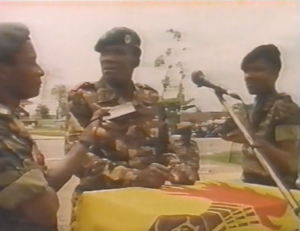
Le général Mahele s'adressant aux soldats entre 1991 et 1993, les invitant à respecter la loi et à protéger la paix
Les Pillages du Zaïre sont des émeutes et pillages qui ont eu lieu en septembre 1991 et en janvier 1993 dans la capitale du Zaïre, et dans les autres villes principales du pays.